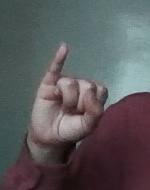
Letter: meem